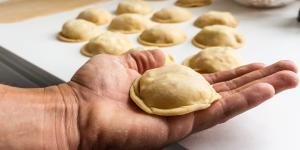
masa para sorrentinos caseros